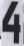
Number: 4